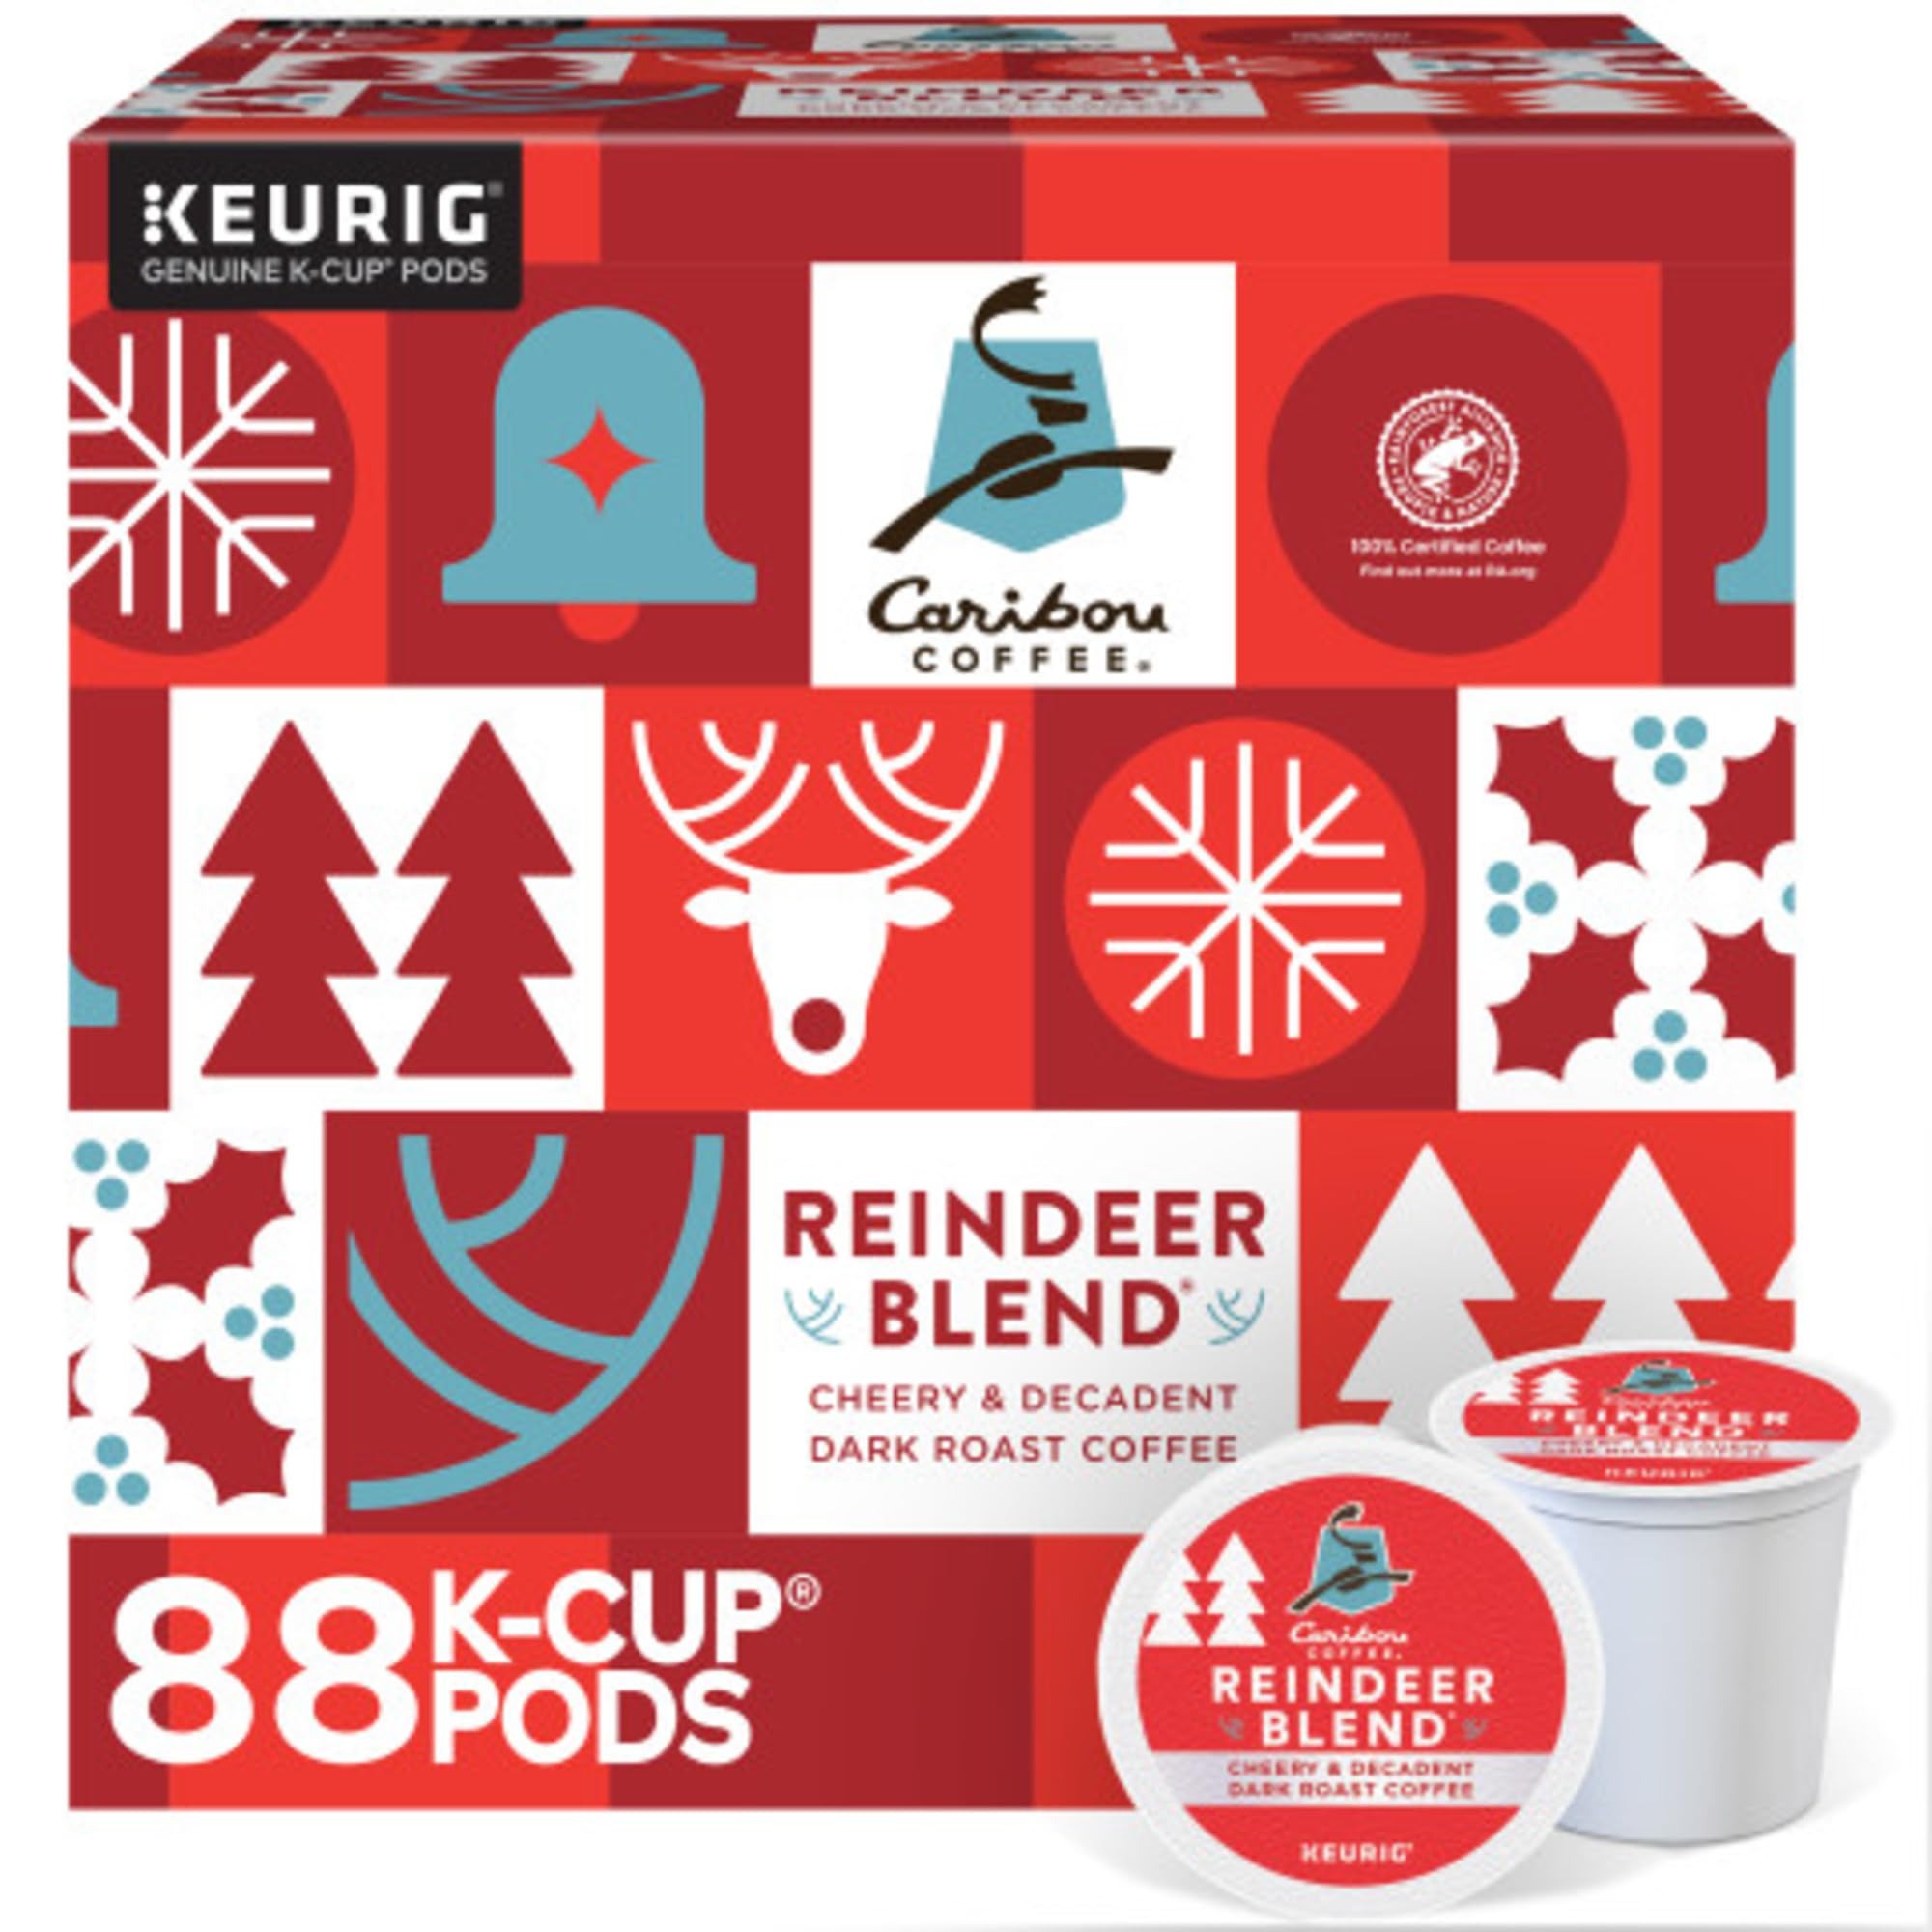
Item Name: Caribou Coffee Reindeer Blend, Single-Serve Keurig K-Cup Pods, Dark Roast Coffee Pods, 88 Count
Bullet Point 1: TASTE: Fill your cup with the rich, heavy-bodied depth and a clean, dry spiciness of our Reindeer Blend
Bullet Point 2: ROAST: This seasonal dark roasted blend is great for sipping during the holidays and makes a great gift for the coffee aficionado in your life.
Bullet Point 3: QUALITY: 100 percent Rainforest Alliance Certified and Orthodox Union Kosher Certified
Bullet Point 4: EASY AS 1-2-3: Caribou makes crave-worthy specialty coffee drinks you love in three simple steps – just pop in the K-Cup, brew, and enjoy.
Bullet Point 5: SINGLE SERVE: These single-serve K-Cup pods are compatible with all Keurig K-Cup Pod Single-Serve Coffee Makers
Value: 88.0
Unit: Count

Price: 65.77